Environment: real
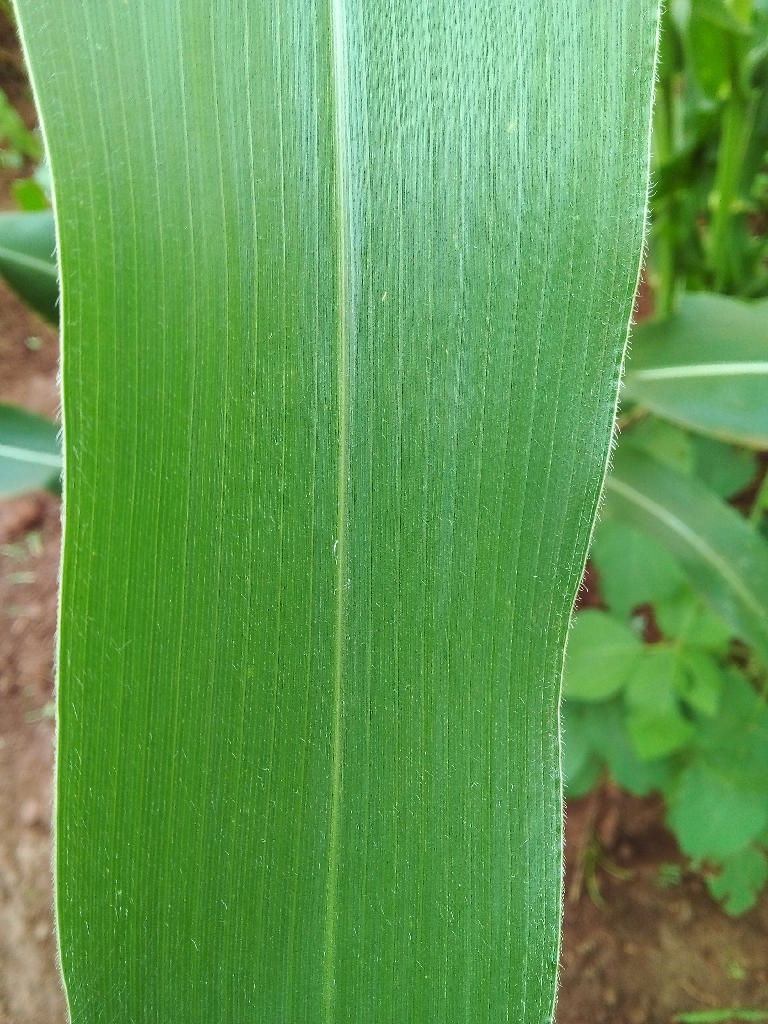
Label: healthy